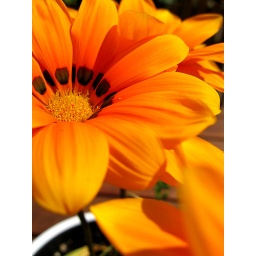
There is a Buddhit Tea Room near here. They have orange flowers on the tables.